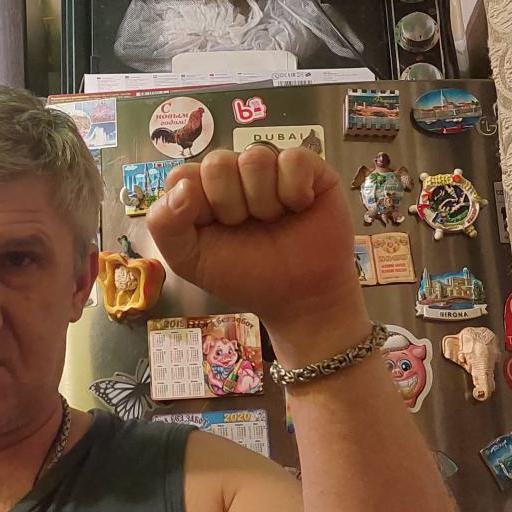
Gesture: fist